Josef Pürer

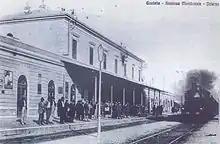
Josef Pürer's third victim impacted near the Gorizia Centrale railway station.

He would not score again until 28 February 1917, when he was credited with downing an Italian Farman two-seater. On 17 April 1917, with Adolf Heyrowsky again piloting, Pürer destroyed an attacking Nieuport single-seat fighter; its impact was near the Gorizia Centrale railway station. At 0930 hours on 3 June 1918, Pürer killed an Italian pilot attacking with a Nieuport fighter to become an ace; the victim crashed in Italian territory, but was confirmed by prisoner of war interrogations.